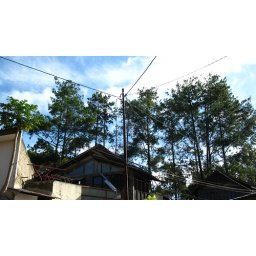
Spot of pine trees around houses, while other pine trees are located far away out there, at the Juanda city forest.